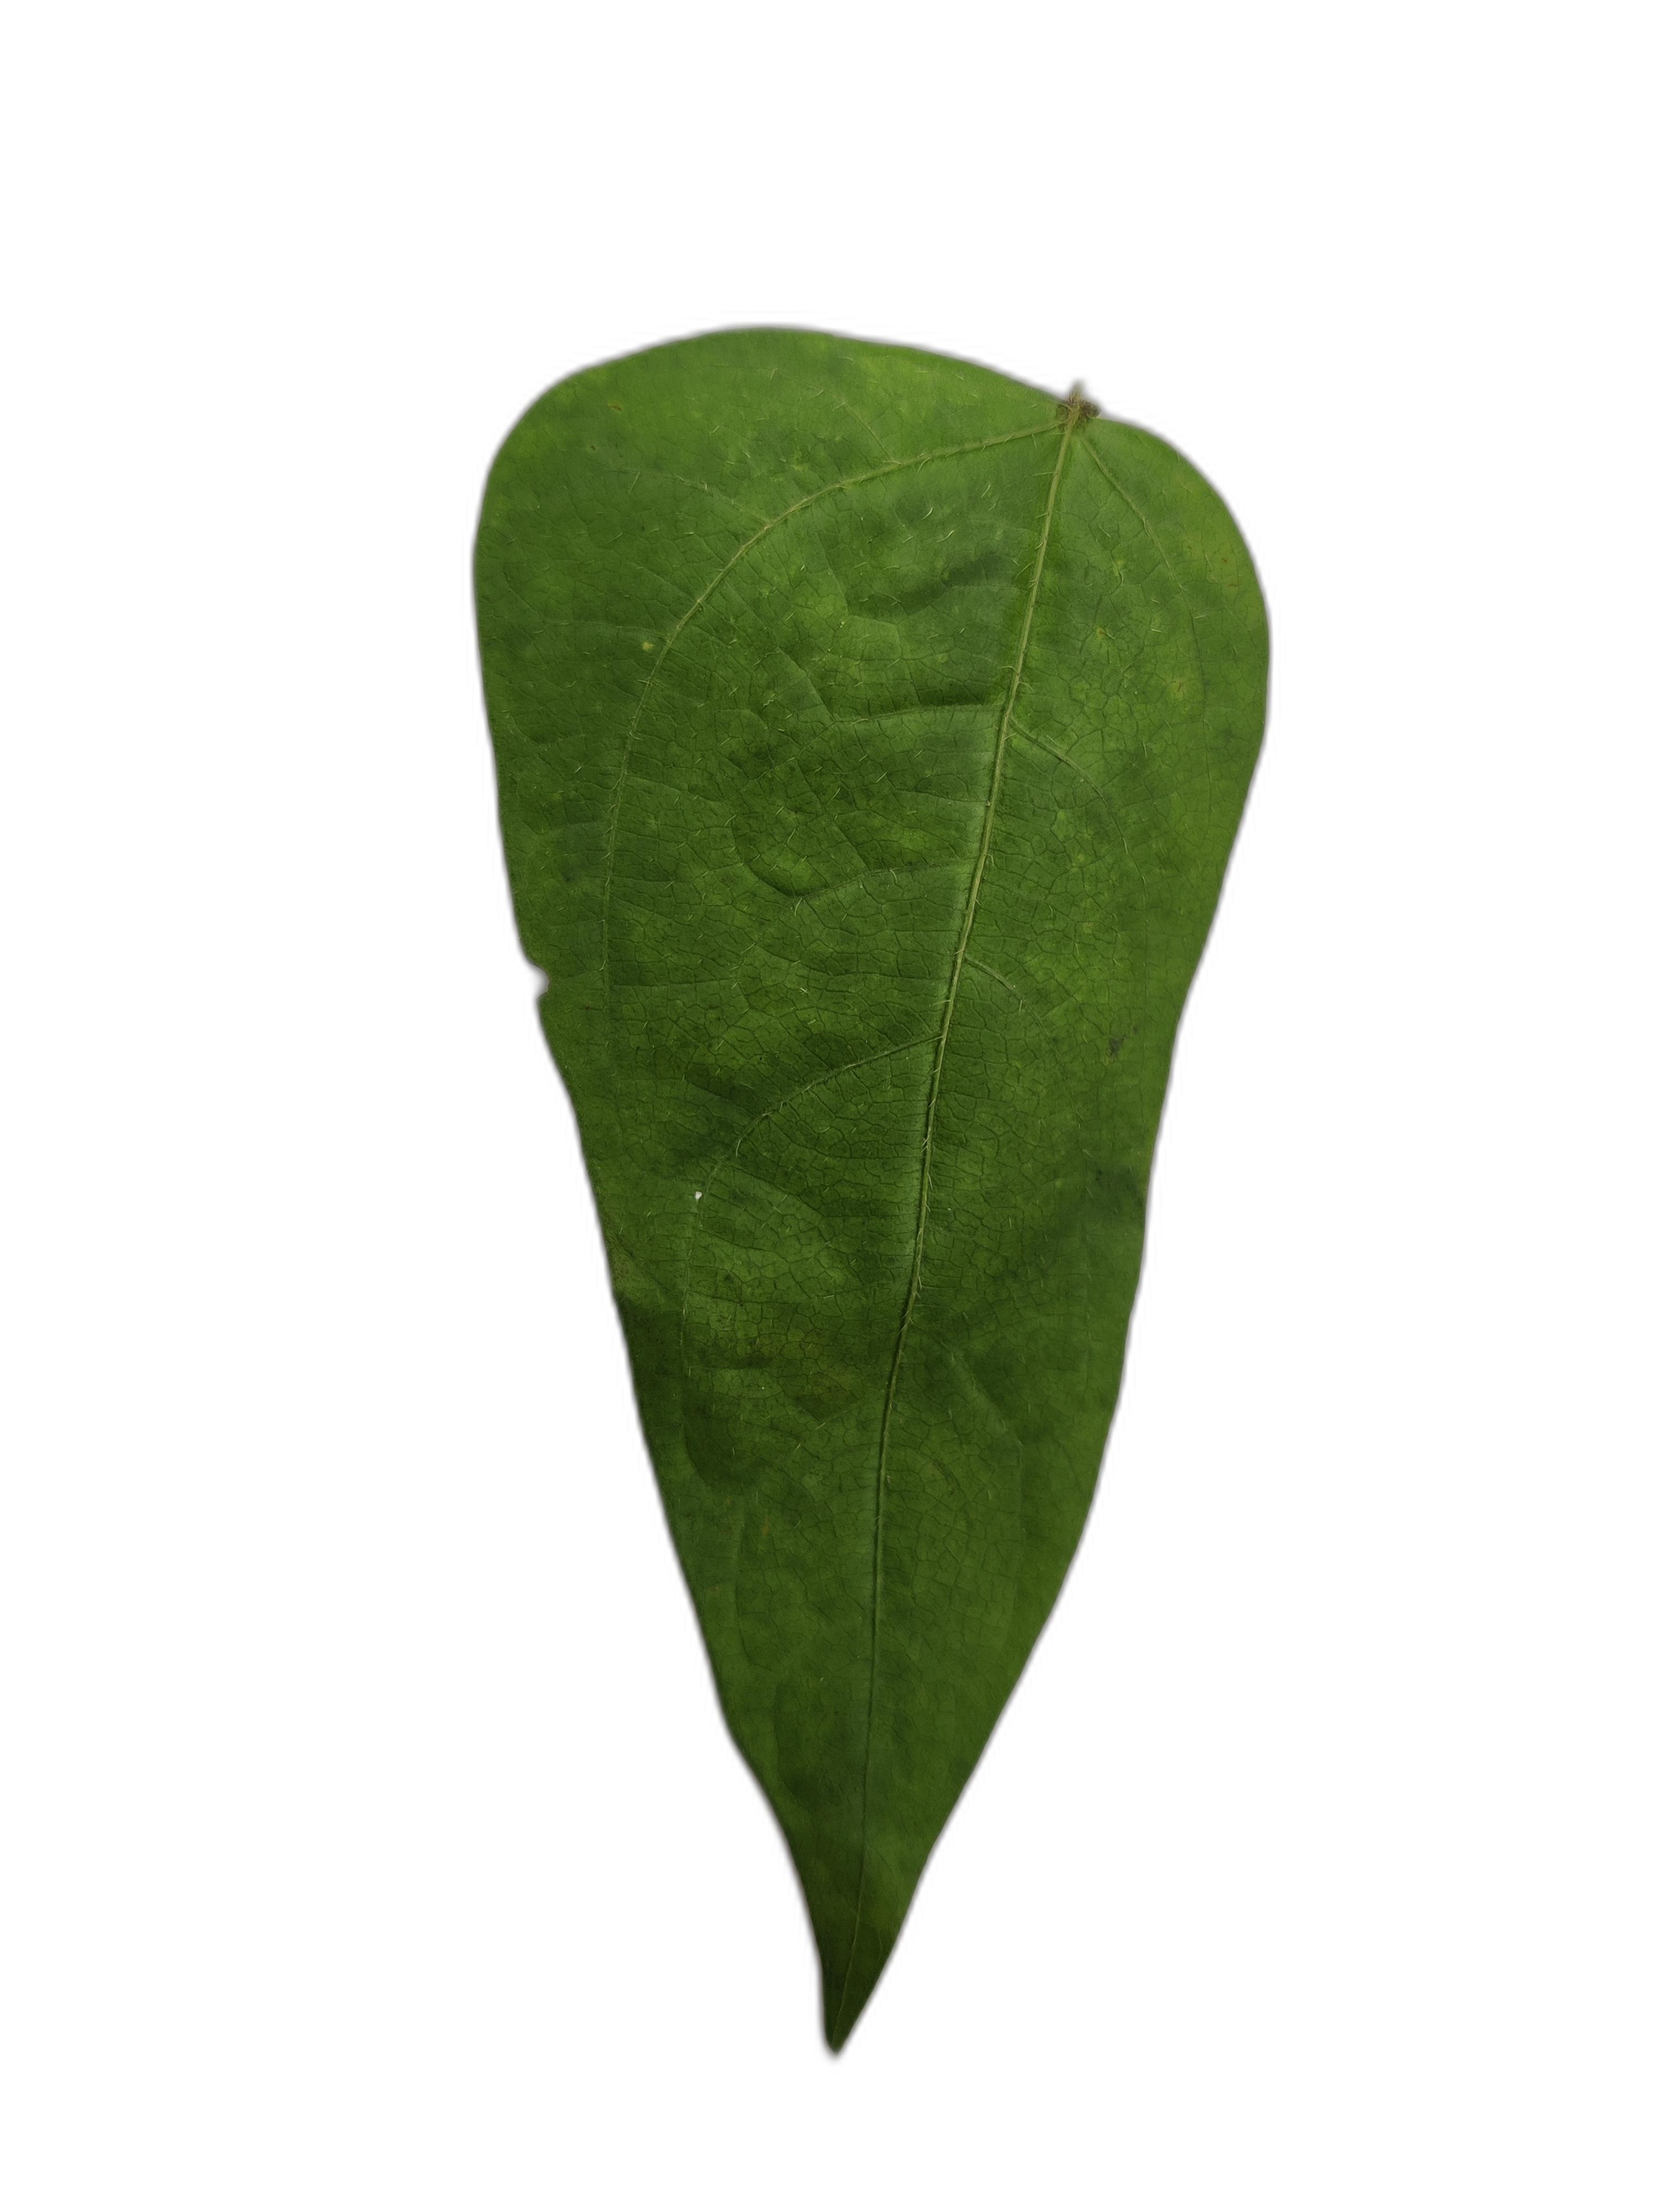
Label: Healthy